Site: saxony
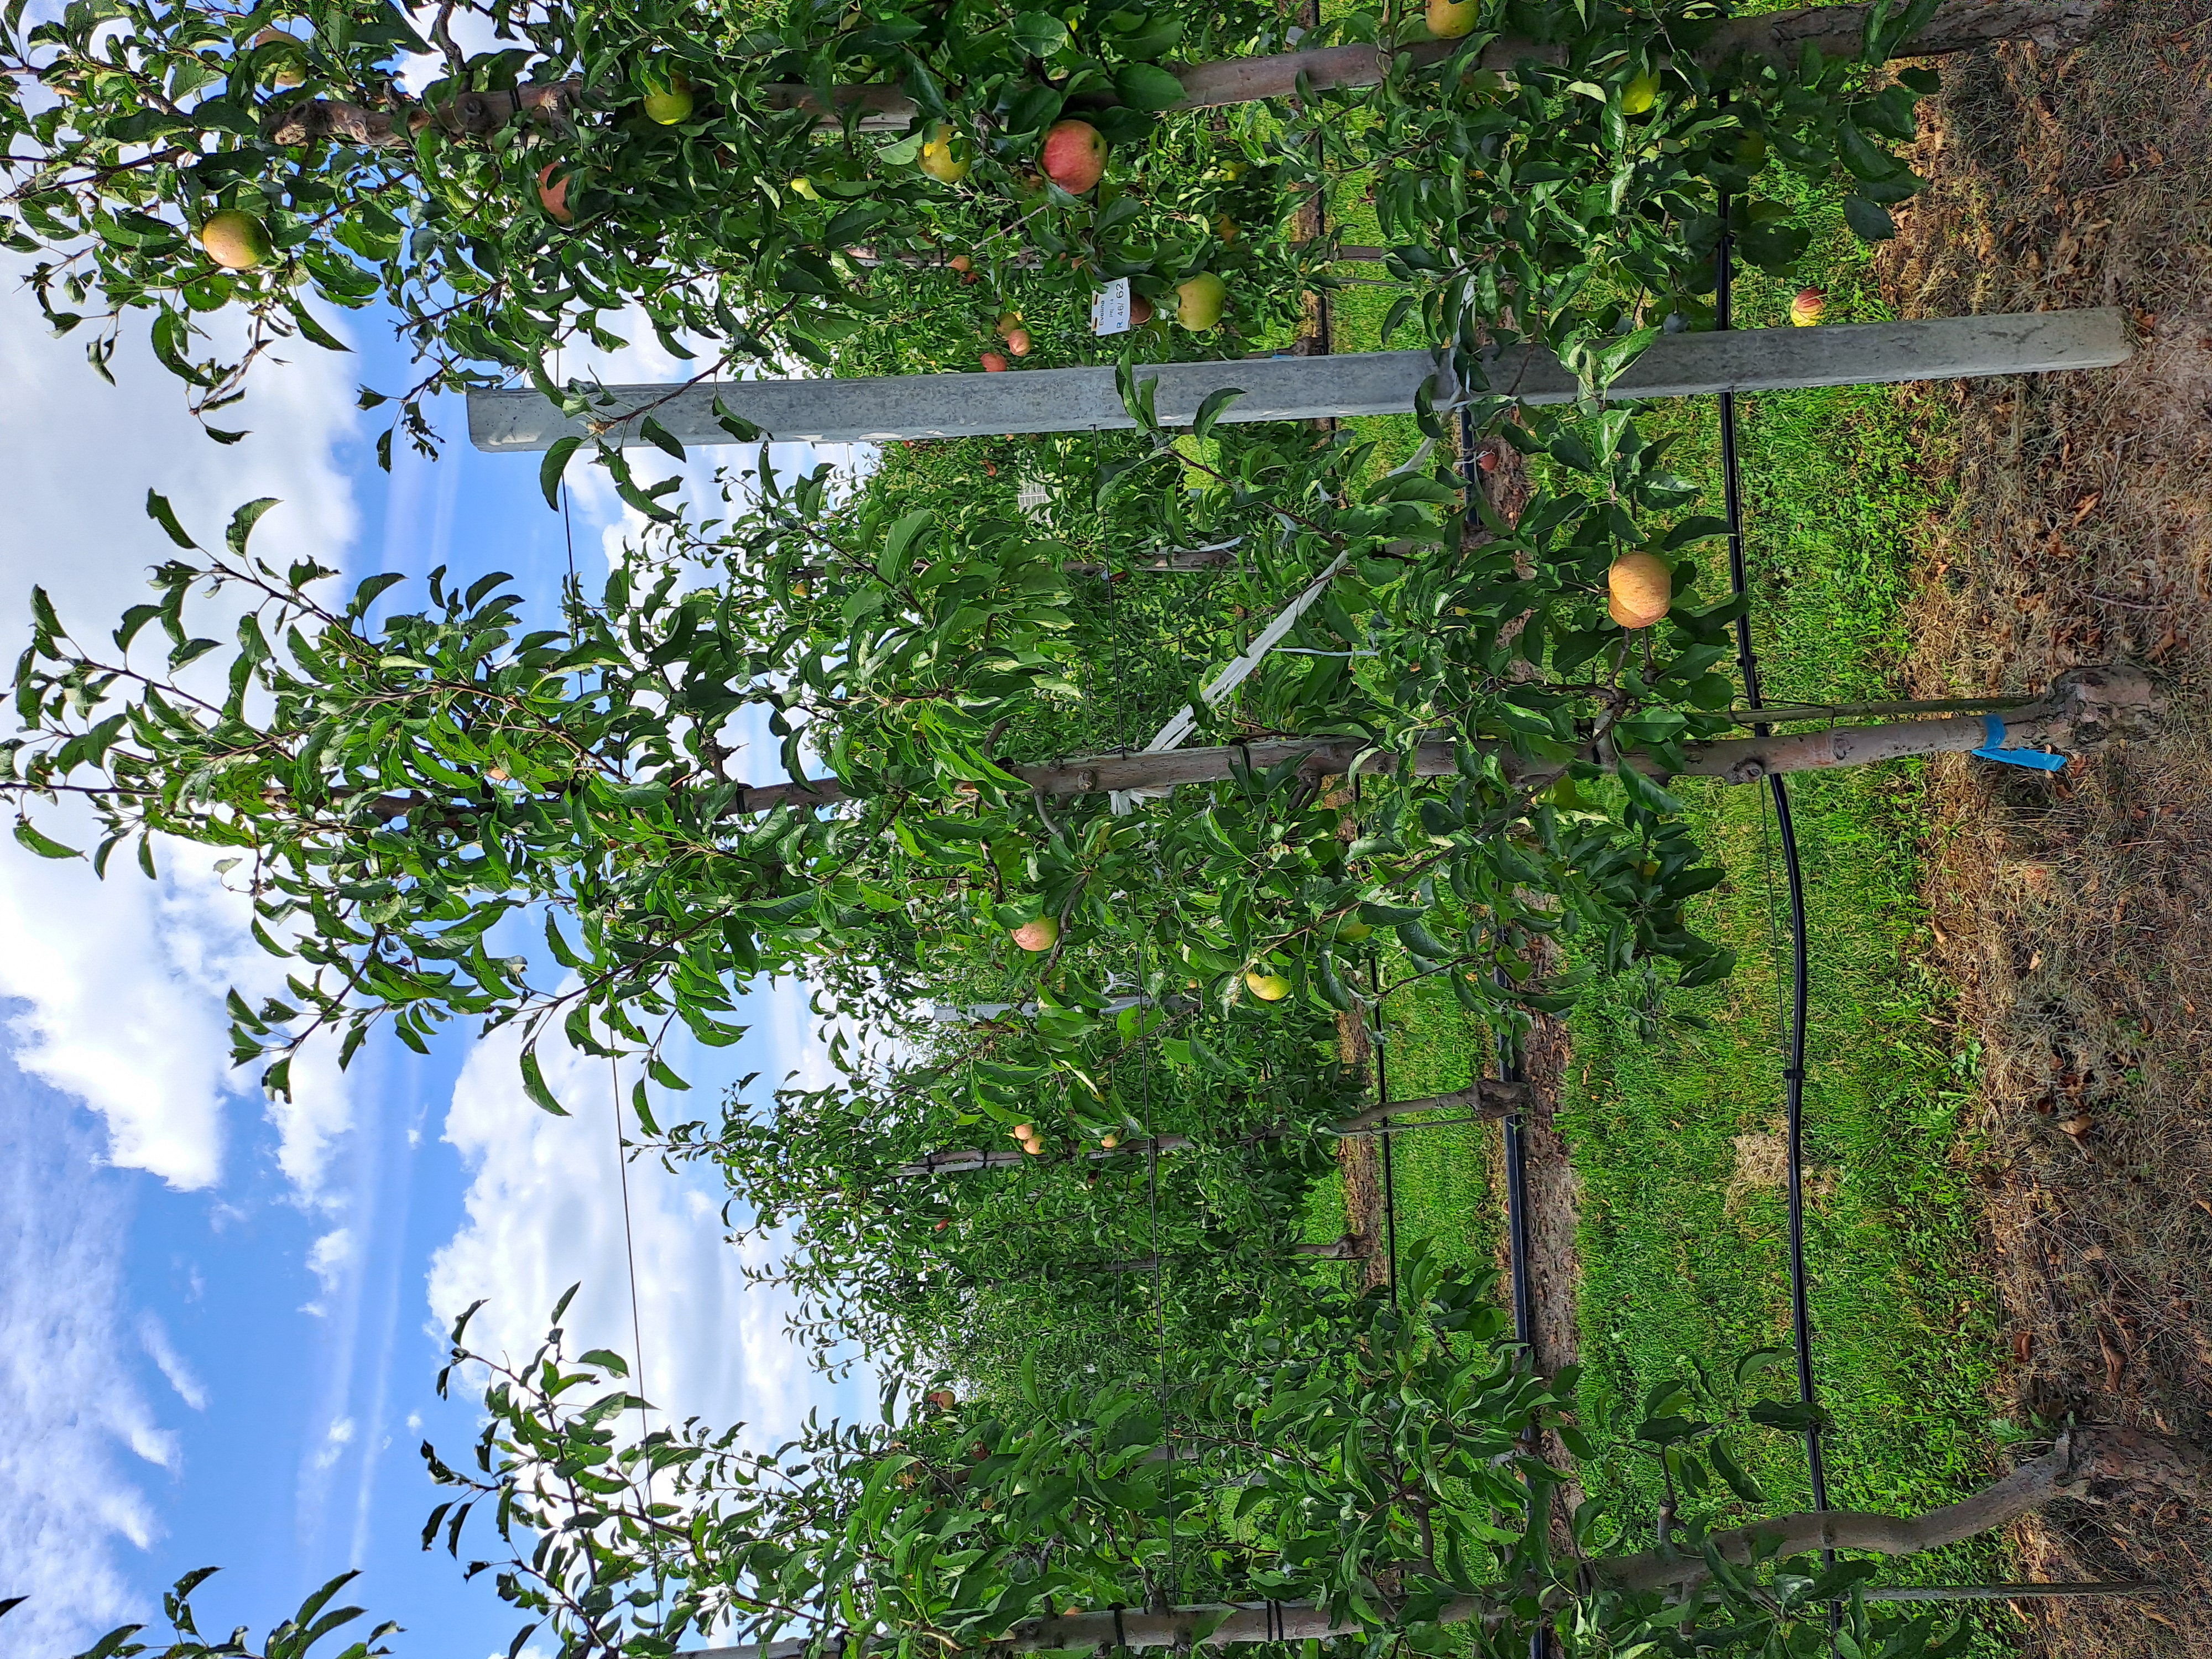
Growth stage (BBCH 85): Maturity of fruit and seed